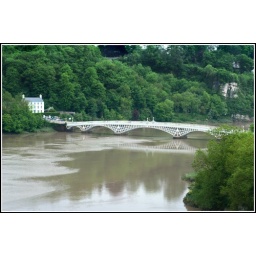
bridge over the river q'Wye